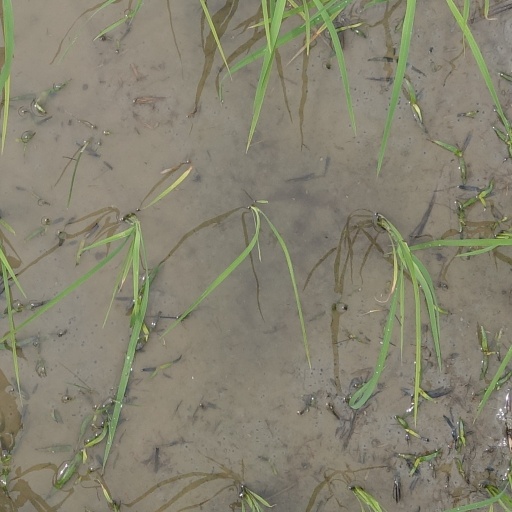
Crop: rice